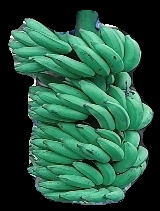
Variety: elakki-bale
Grade: grade1